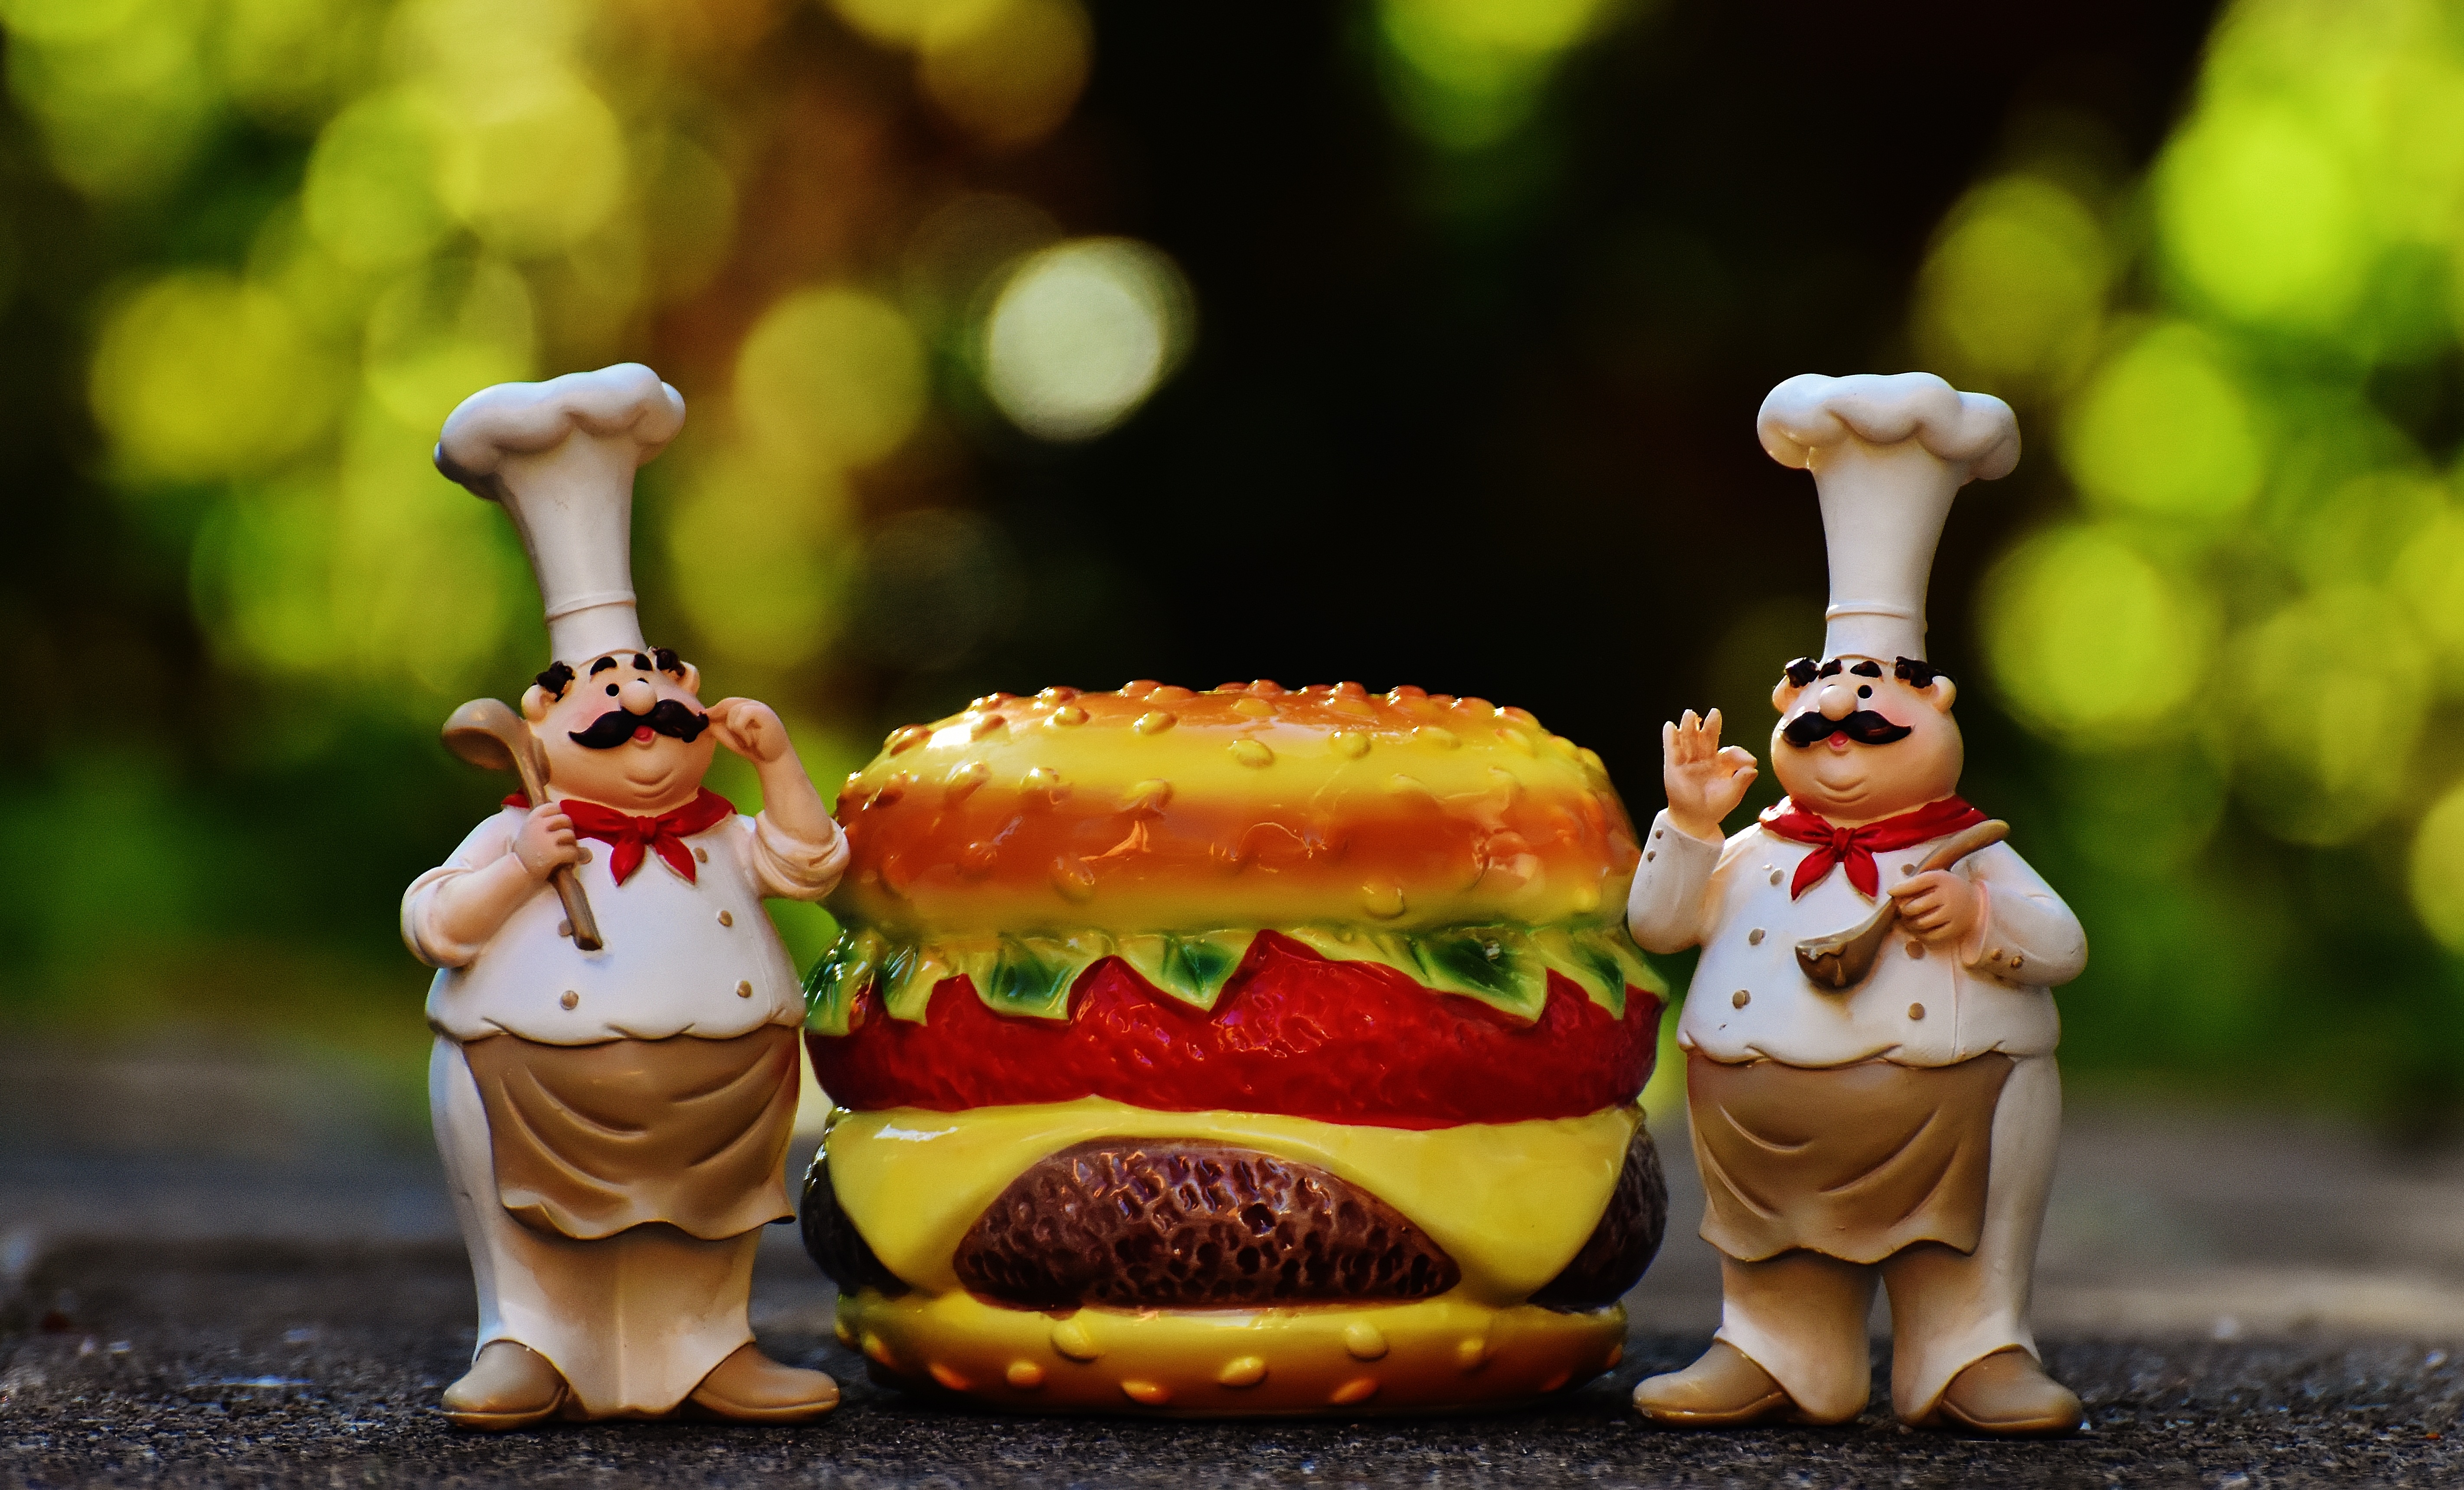
flower, restaurant, meal, food, produce, dessert, hamburger, cook, cheeseburger, funny, figures, gastronomy, sweetness, chefs